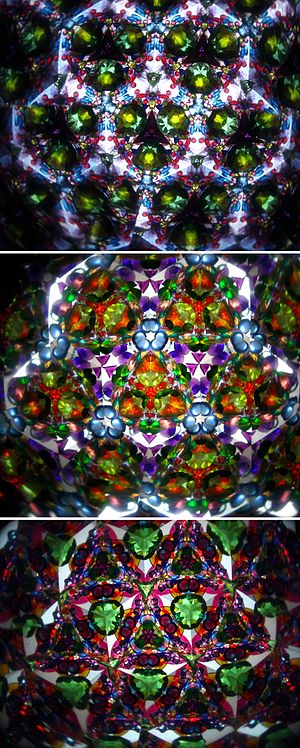
Kalejdoskop
Et kalejdoskop er et rørformet stykke legetøj med et kikkerthul i den ene ende og indvendig udstyret med spejle. De sædvanligvis to, undertiden tre, spejle er anbragt i en spids eller ret vinkel i forhold til hinanden, så der dannes symmetriske mønstre, når man kigger gennem kikkerthullet.